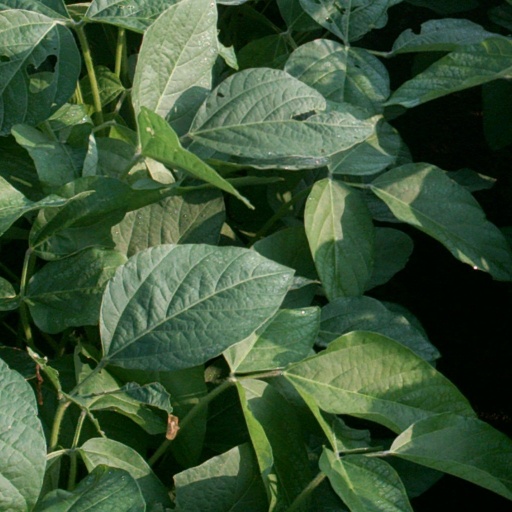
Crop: soybean